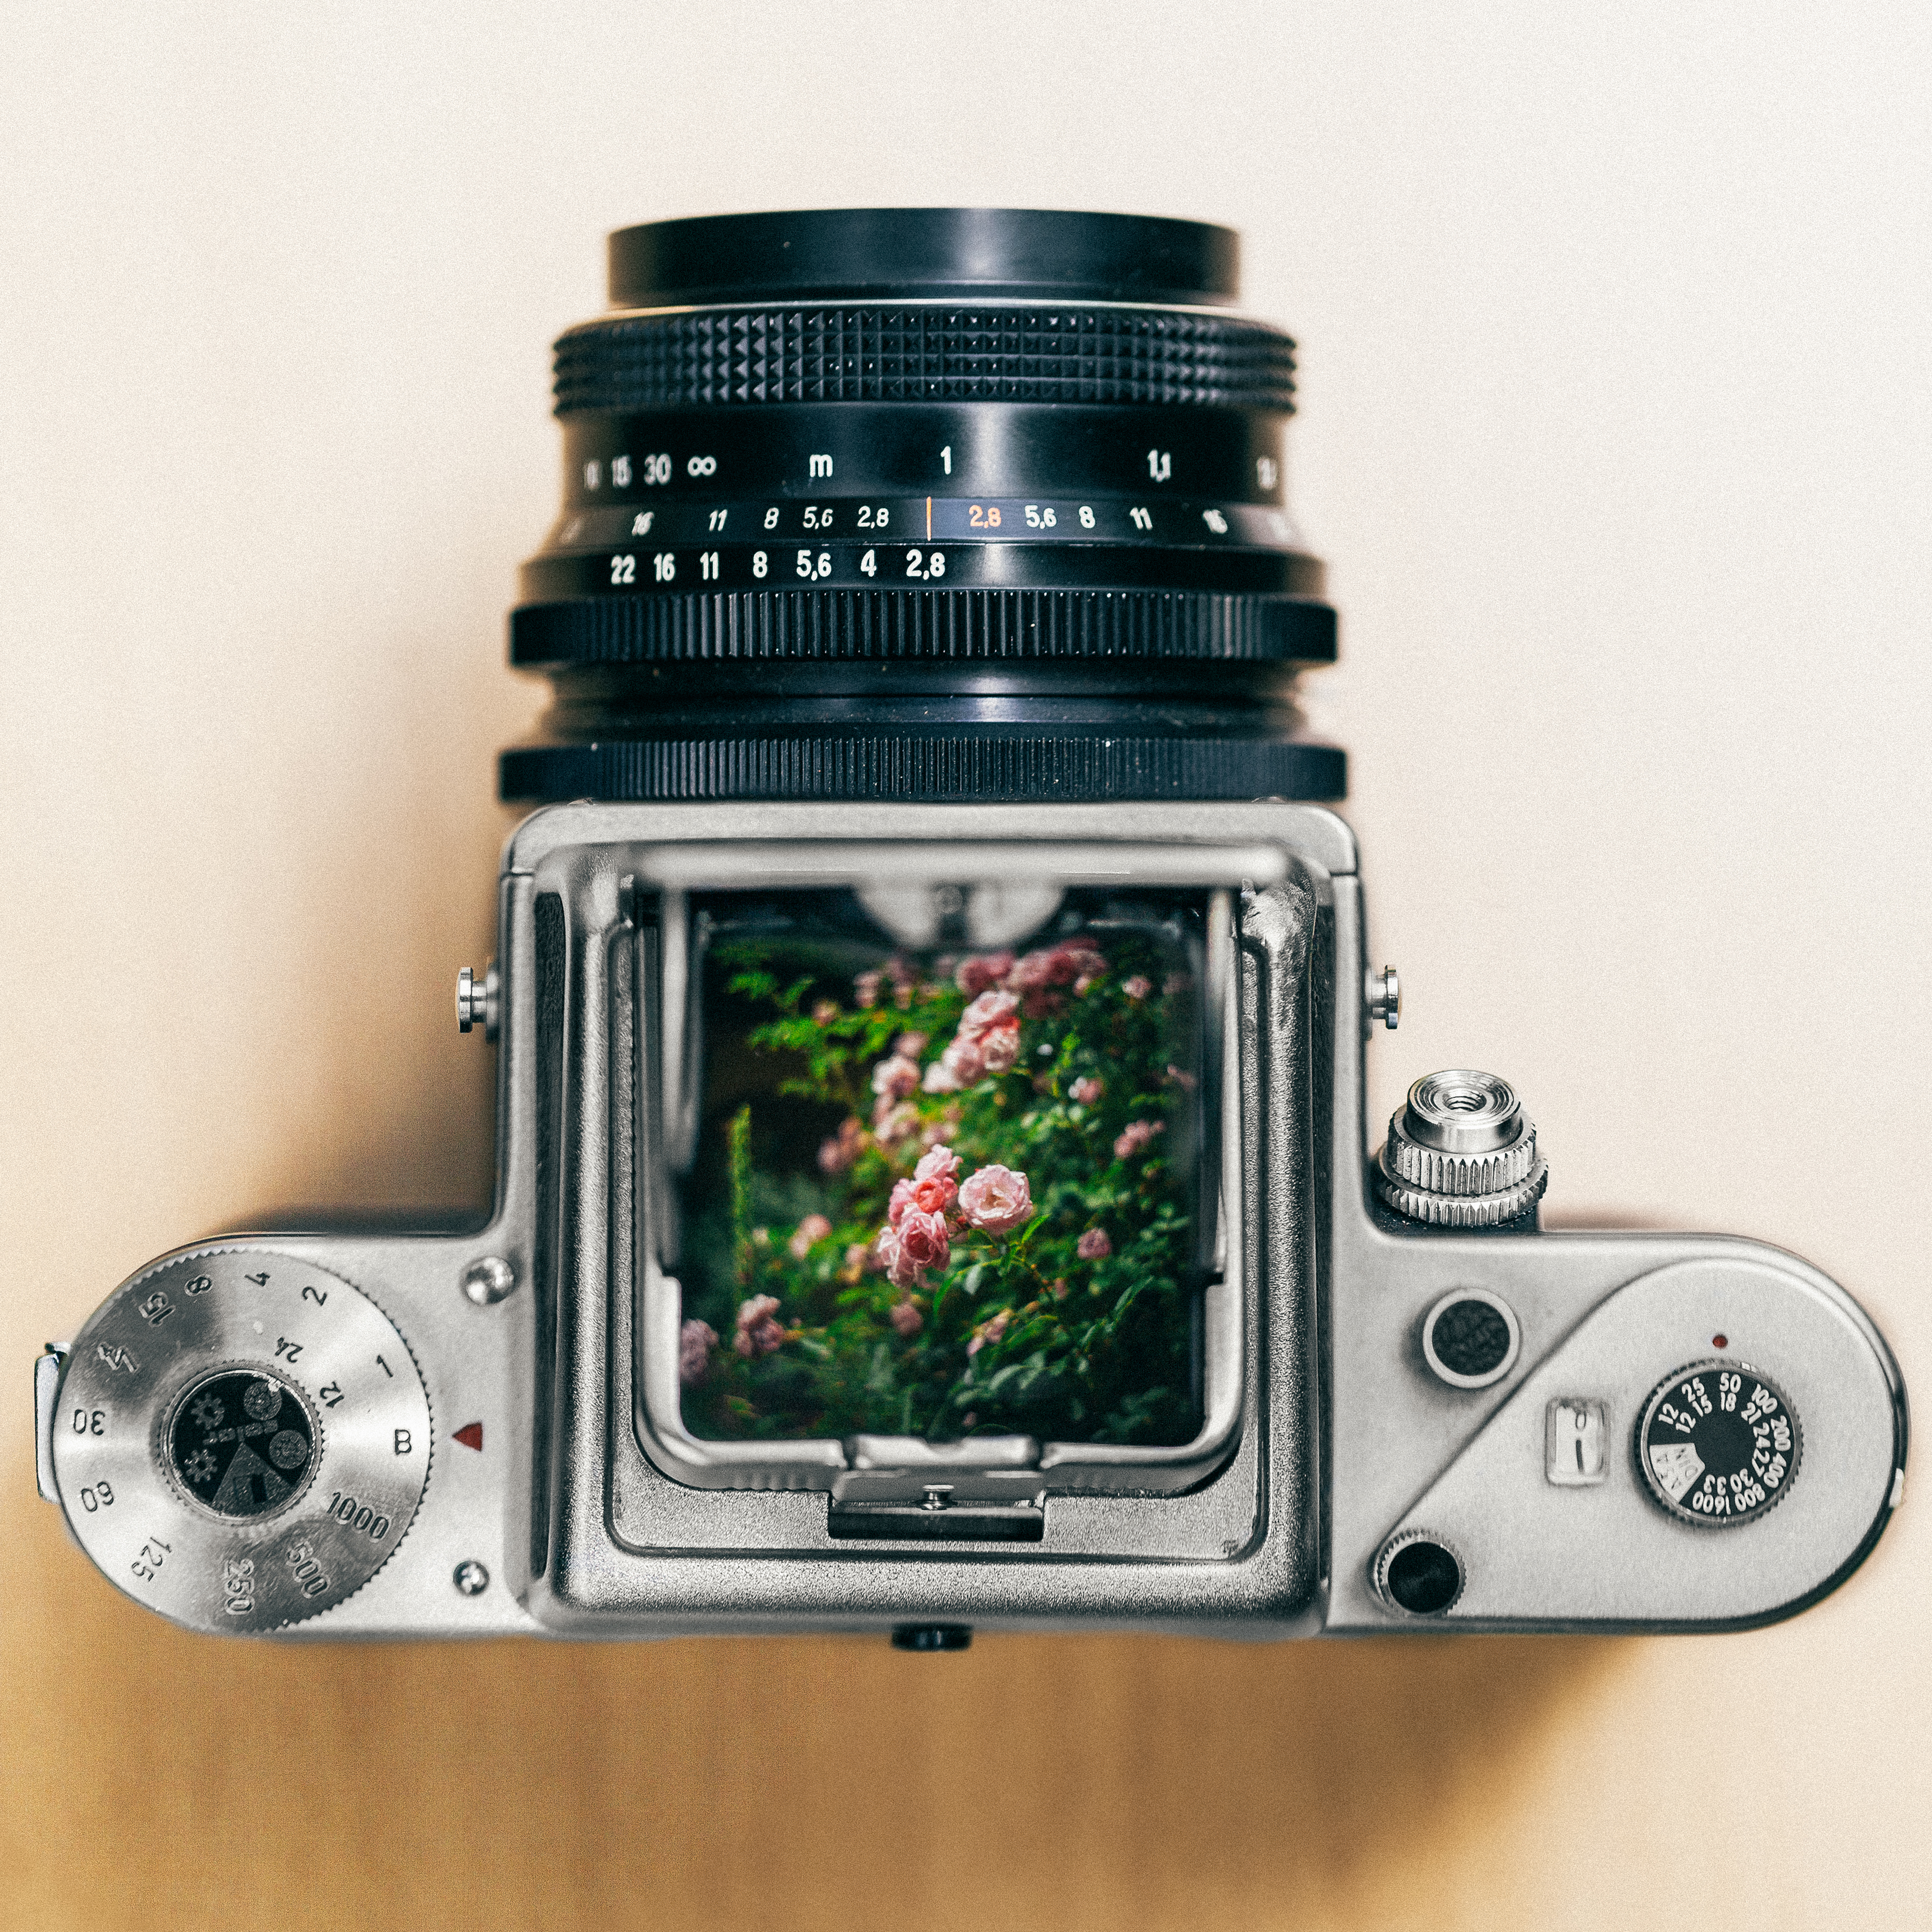
camera, viewfinder, product, roses, digital camera, level, 6x6, 28, carl, zeiss, six, camera lens, waist, 80mm, medium, format, mc, pentacon, biometar, cameras optics